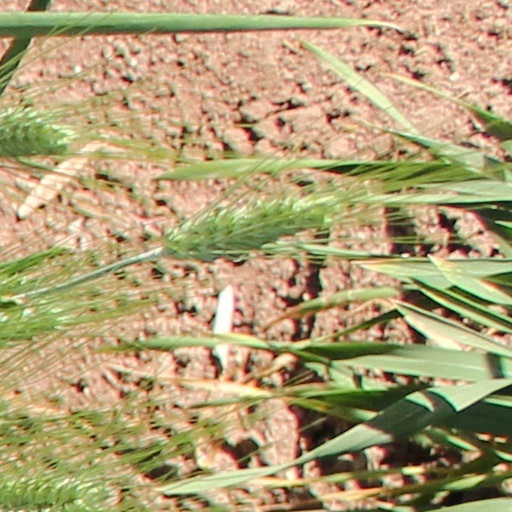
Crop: wheat